George Meyer

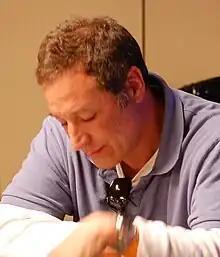
Sam Simon hired Meyer for "The Simpsons" after being impressed by "Army Man".

One reader was Sam Simon, a producer of the animated sitcom "The Simpsons". He sent Meyer a compilation reel of "Simpsons" shorts from Fox variety show "The Tracey Ullman Show" that preceded the development of the series. Meyer turned down the job initially, but was offered a second chance to work as a creative consultant in the fall of 1989, which he accepted. Simon hired Meyer along with "Army Man" contributors Swartzwelder and Jon Vitti; the earliest episode produced on which Meyer is credited is the first season episode "Homer's Night Out". Promoted to a producer in the show's second season, Meyer, for much of the following decade, played an active role in the show's extensive group script rewriting sessions in the "rewrite room", a role he performed more than solo script work; indeed he has only been credited for writing or co-writing twelve episodes. A. O. Scott described him as the "guru" of the room. In the room, according to Mike Reiss, writers would "involuntarily glance at Meyer for approval when they pitch lines of their own". By 1995, Meyer became tired of the show's lengthy writing schedule and decided to leave after the sixth season to work on a film or TV pilot script. He soon returned, however, as an executive producer and full-time member of the writing room the following season. Following the departure of showrunner Mike Scully in 2001, Meyer (beginning with season 13) assumed a reduced role on the series as a non-executive producer, but remained moderately involved in the rewrite process. In 2004 he noted: "It's hard to leave "The Simpsons". Every once in a while I get romantic notions that I should be doing something much more subterranean. Something like "Army Man", or maybe guerrilla filmmaking." He has attempted several TV projects that were not picked up. He ultimately left the show in 2005 (following the writing of season 16), and received his final credits in episodes held over for season 17. In 2007, Meyer returned to co-write "The Simpsons Movie", which he later had mixed feelings about: "We worked so hard, and people liked it, but it still feels slapdash to me."